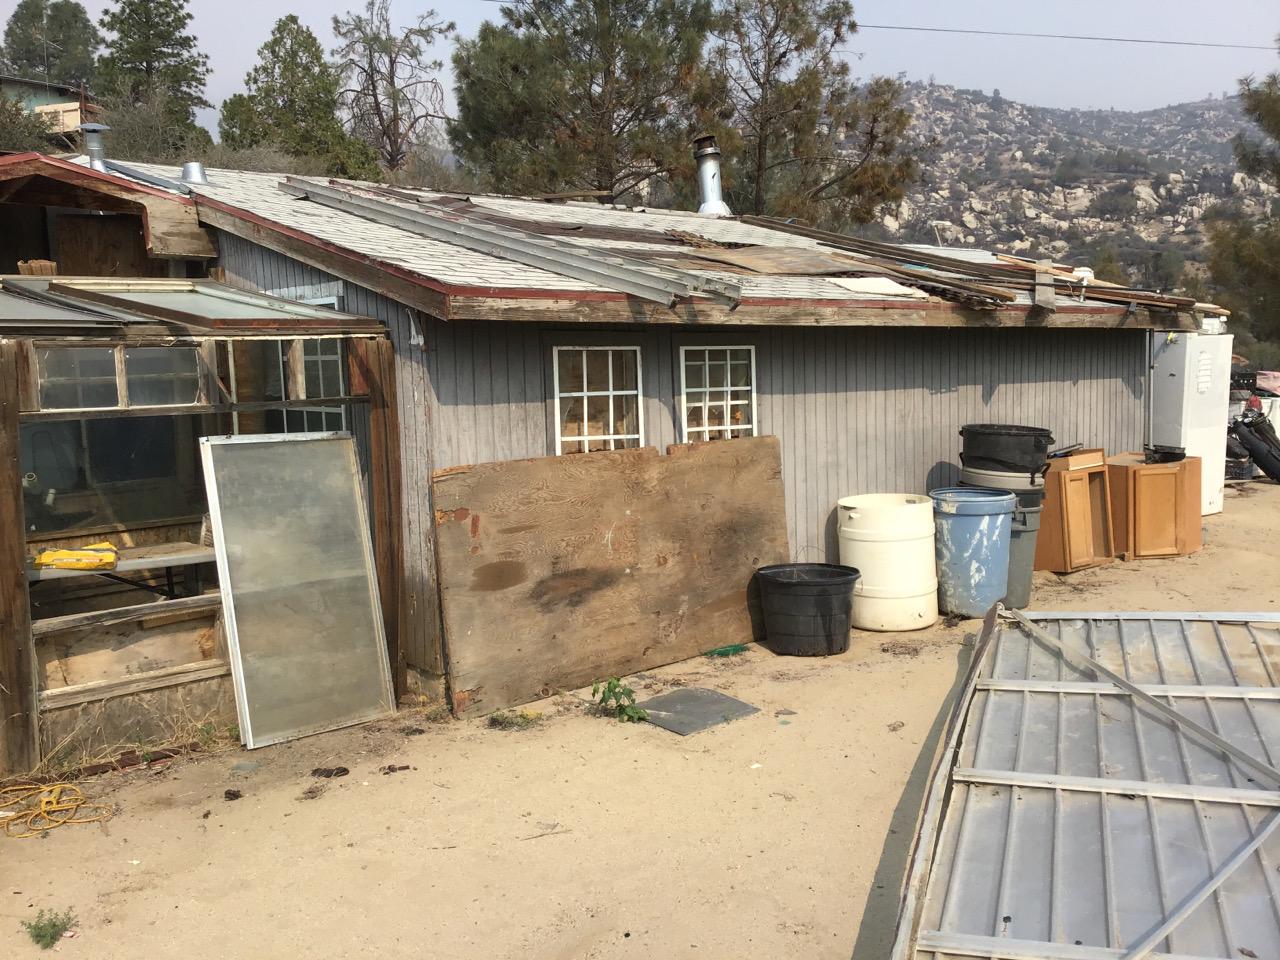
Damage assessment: no_damage